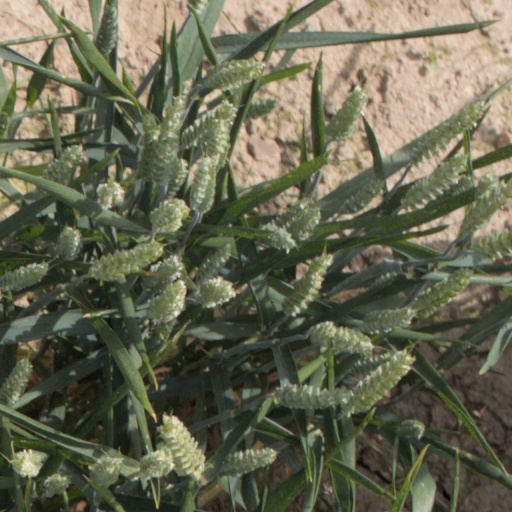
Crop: wheat